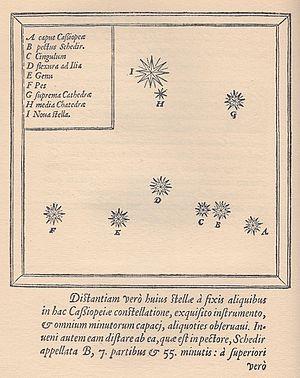
SN 1572 est une supernova de type Ia survenue dans la constellation de Cassiopée, et l'une des rares à avoir été visibles à l'œil nu.